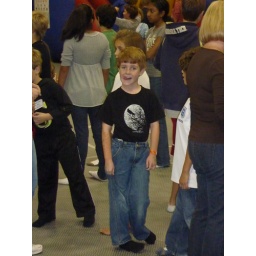
in line for the rock wall